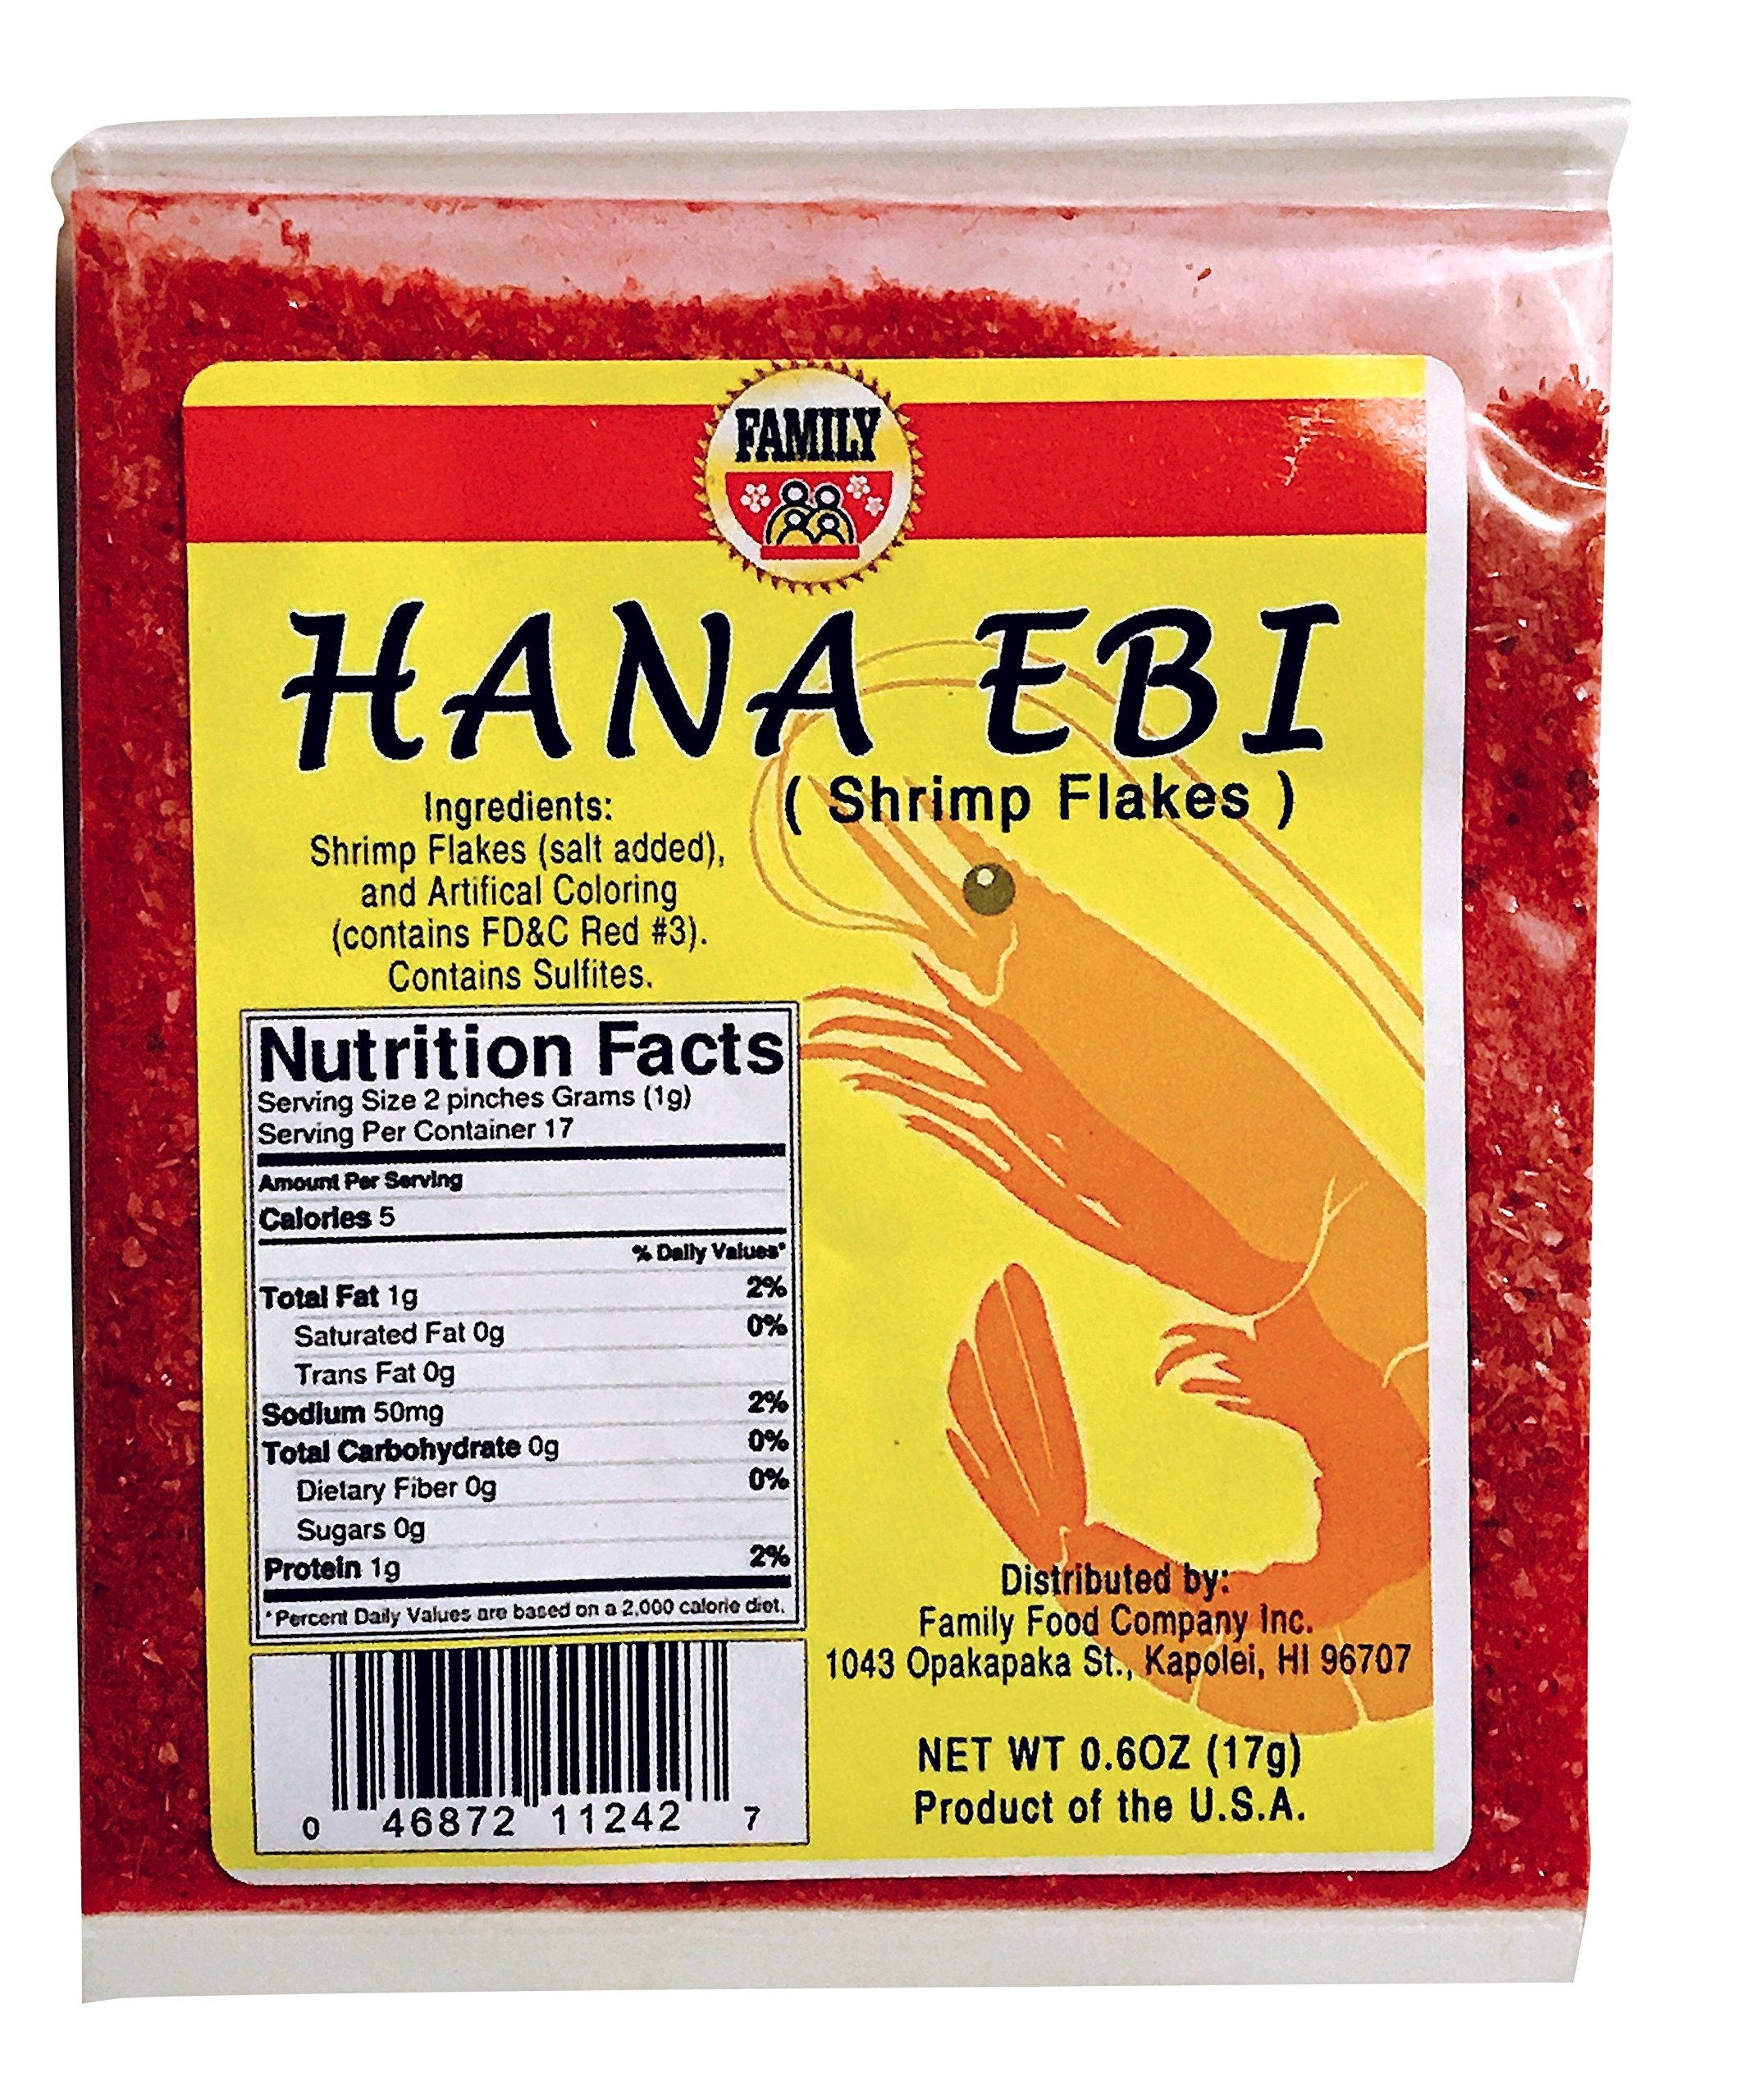
Item Name: Family Hawaii Hana Ebi Shrimp Flakes (Red, 0.06 Ounce)
Bullet Point 1: .06 oz bag
Bullet Point 2: Sprinkle on rice or use in your favorite sushi roll
Bullet Point 3: Product of the United States
Product Description: Shrimp flakes, sprinkle on rice or use in your favorite sushi roll. From Honolulu, HI. .06 oz bag.
Value: 1.0
Unit: Count

Price: 10.99